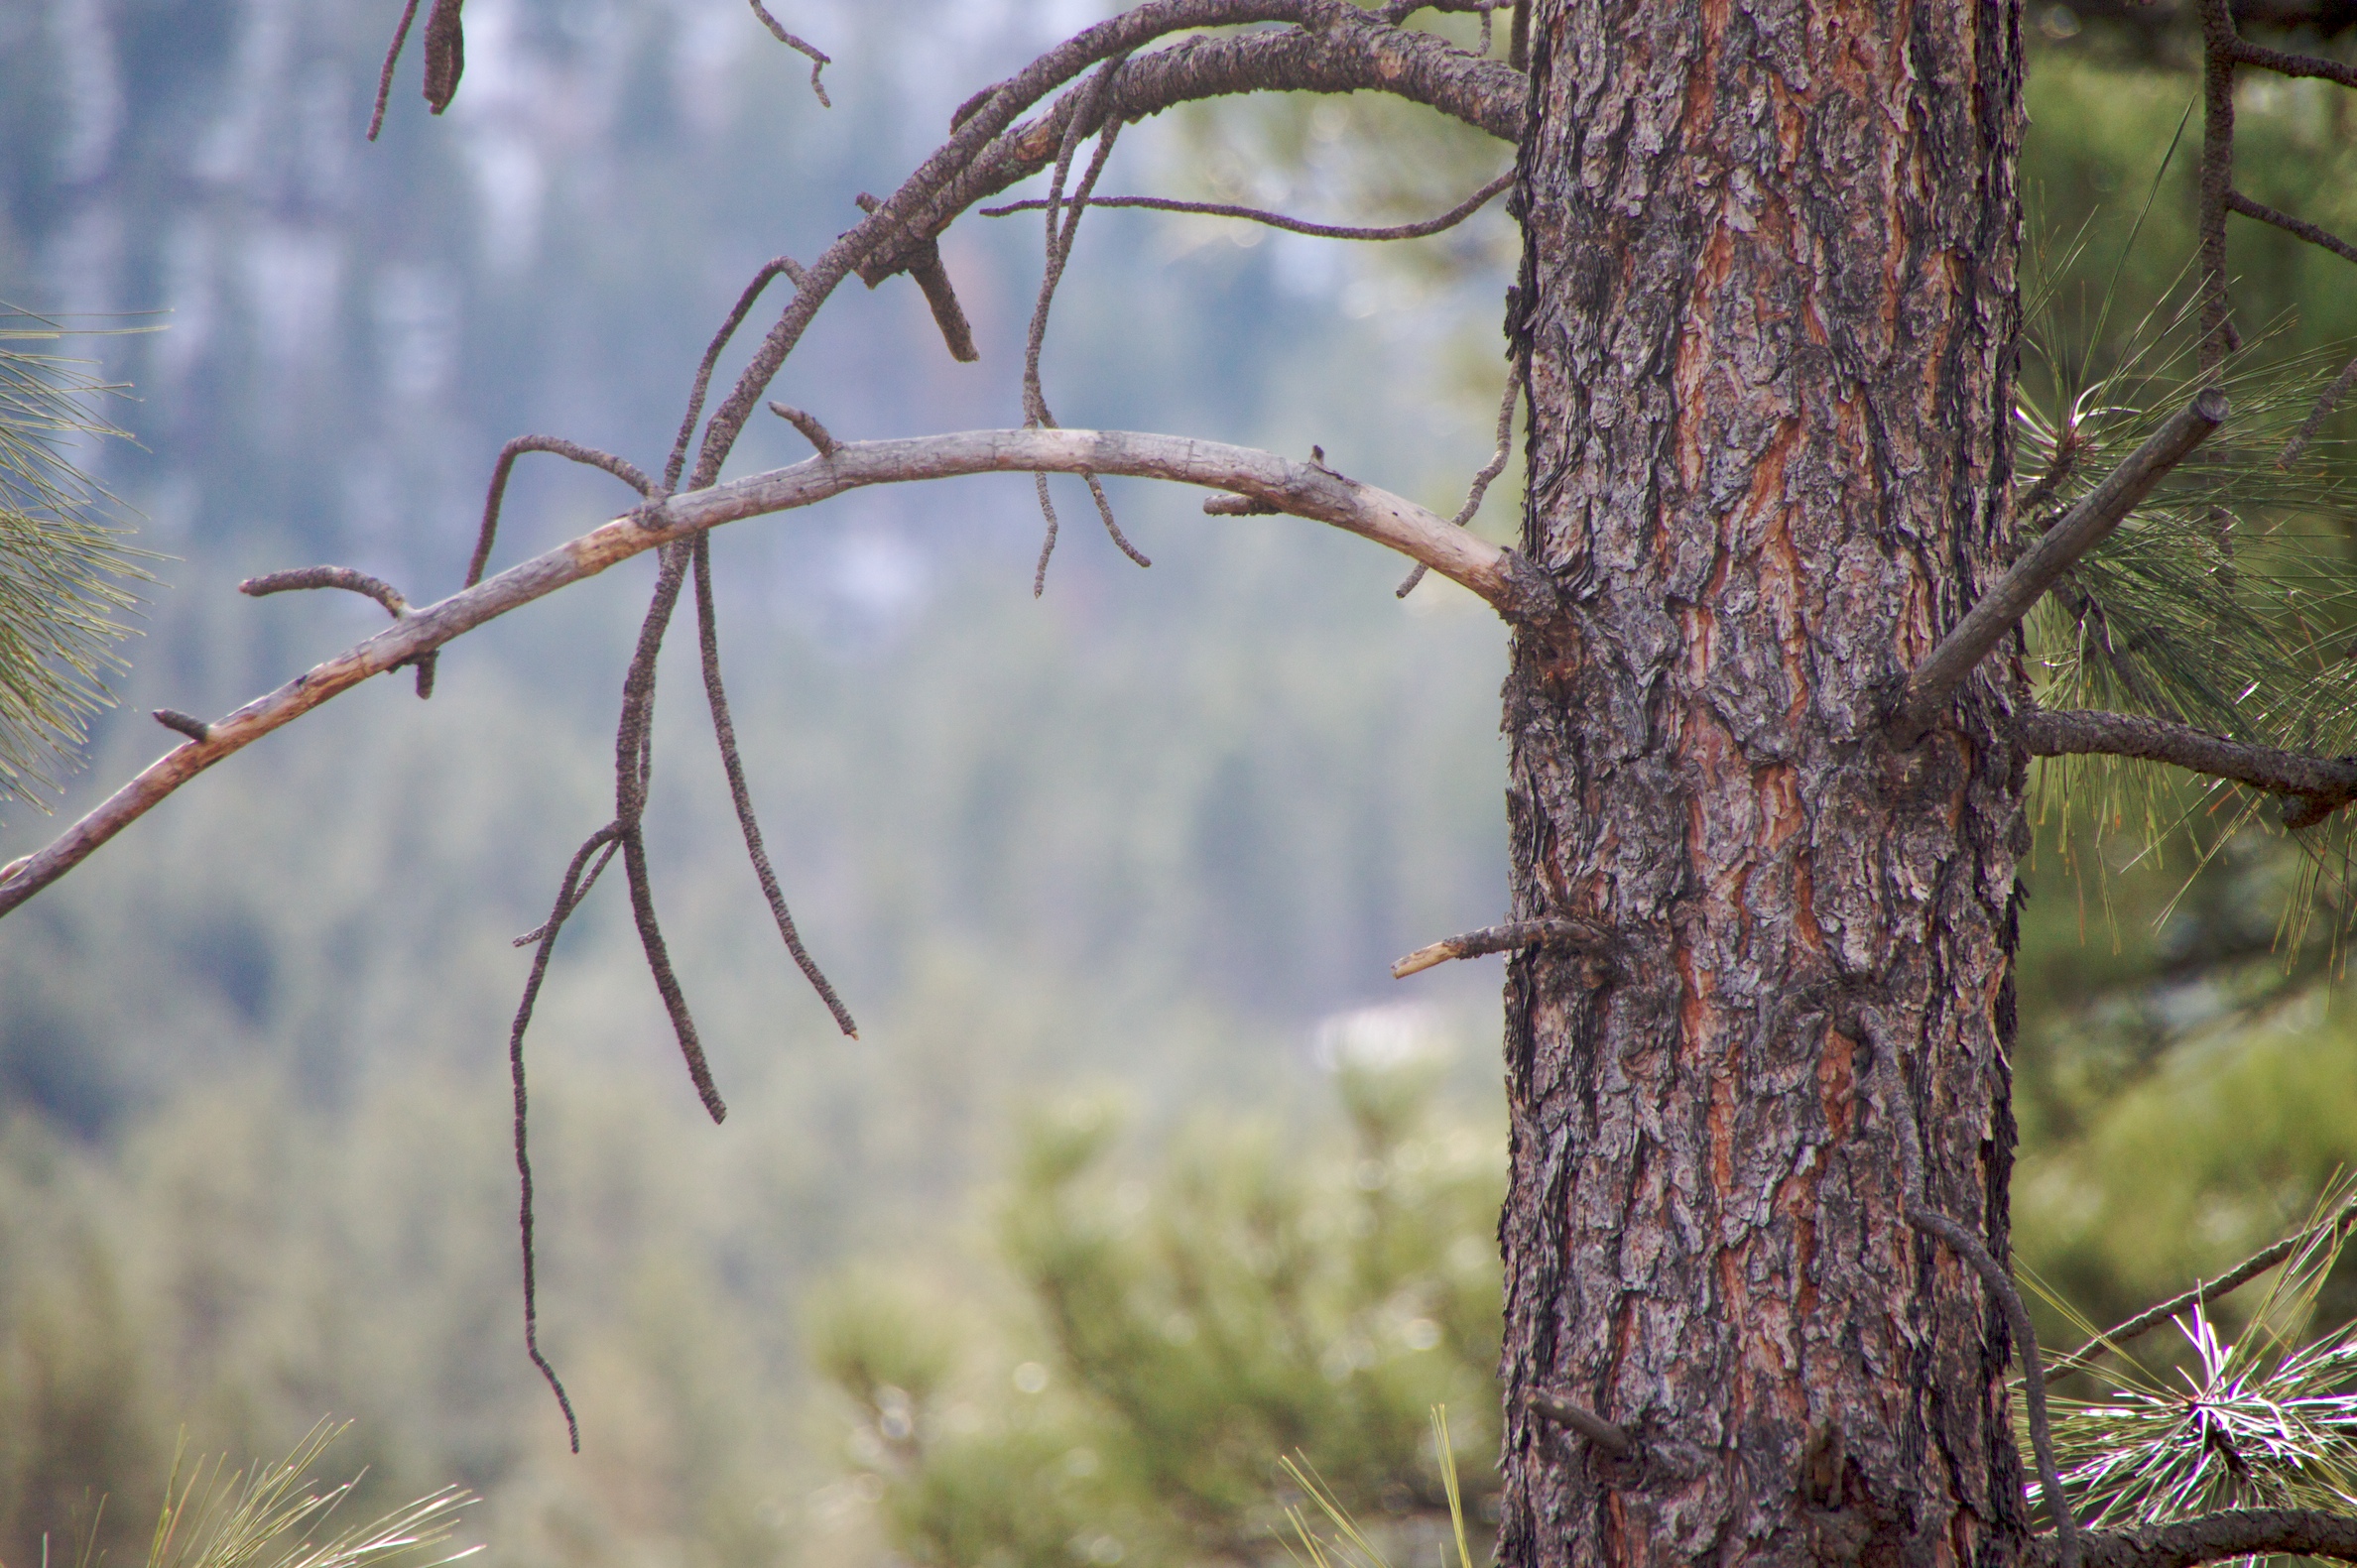
tree, nature, forest, grass, branch, plant, sunlight, leaf, flower, trunk, wildlife, green, autumn, flora, season, twig, woodland, habitat, natural environment, plant stem, woody plant